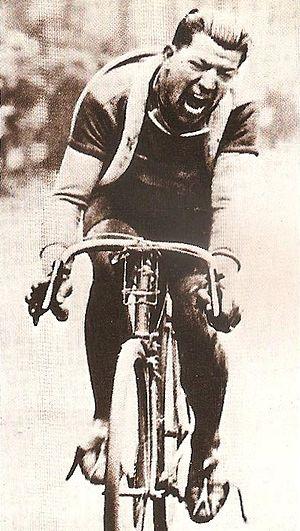
Jean Maréchal à Paris-Roubaix 1930
La 31ᵉ édition de la course cycliste Paris-Roubaix a eu lieu le 20 avril 1930 et a été remportée par le Belge Julien Vervaecke. La victoire lui a été attribuée après le déclassement contesté de Jean Maréchal, arrivé le premier, à la deuxième place.
Jean Maréchal, né le 27 février 1910 à Orléans et mort le 23 décembre 1993 à Montigny-le-Bretonneux, est un coureur cycliste français.